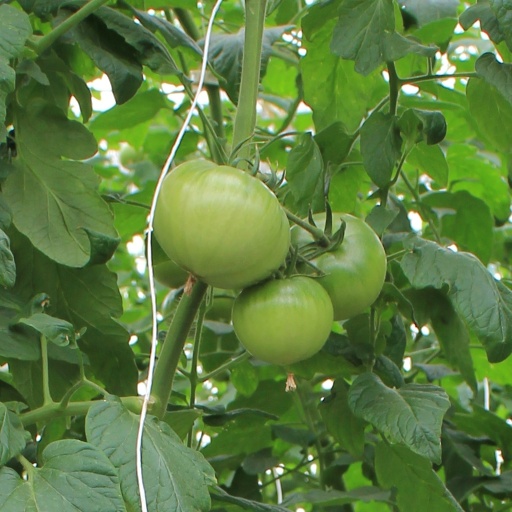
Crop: tomato